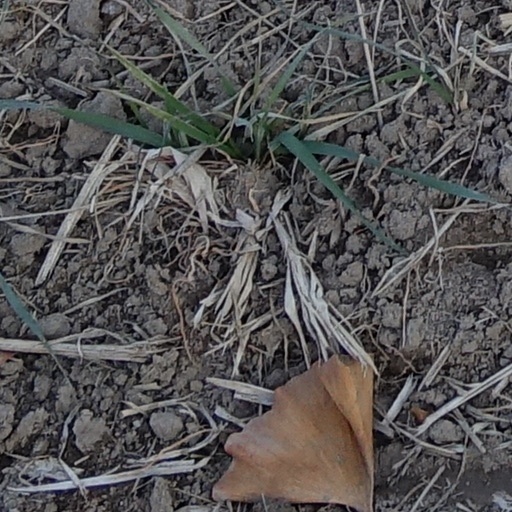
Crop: wheat